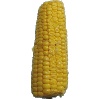
Label: Corn 1